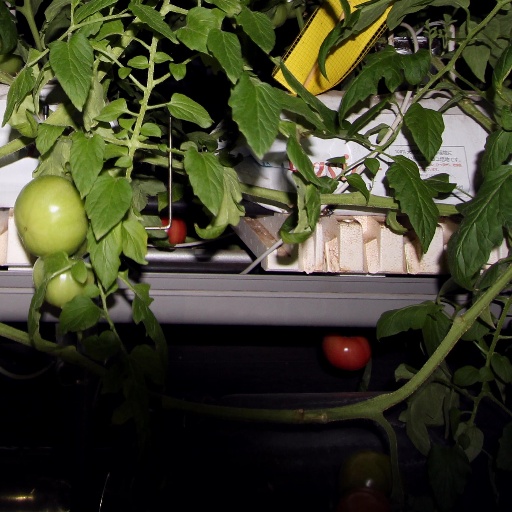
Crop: tomato